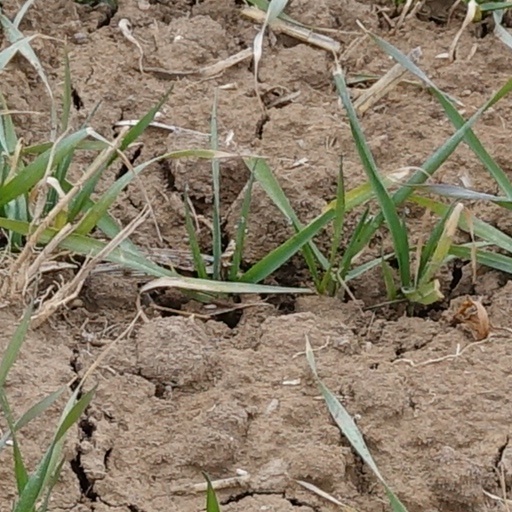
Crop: wheat